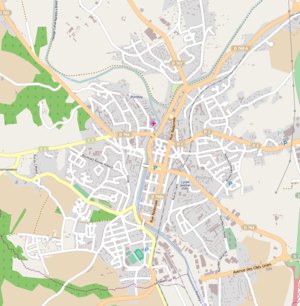
plan de la ville de Pontivy créé à partir des données du projet openstreetmap (logiciel libre de droits)
Pontivy est une commune française, chef-lieu d'arrondissement du département du Morbihan en région Bretagne.